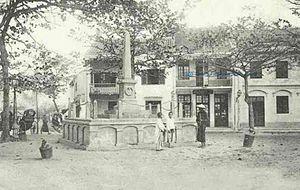
"La ville de Hải Dương est la capitale de la province de Hải Dương, au Vietnam. Son nom dérive du terme sino-vietnamien 海陽, qui signifie ""océan"". Elle occupe